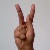
The image shows a hand gesture representing the letter 'K' in Indian Sign Language.